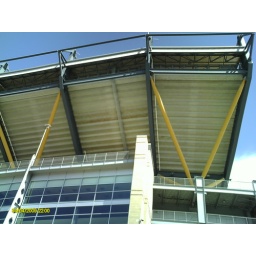
the view from the ground to the top of the nose bleed seats. still, not a bad seat in the house